Euptelea pleiosperma

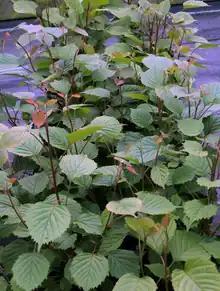
Euptelea pleiosperma

Euptelea pleiosperma is a species of flowering plant in the family Eupteleaceae. It is found in China, India, and Myanmar.